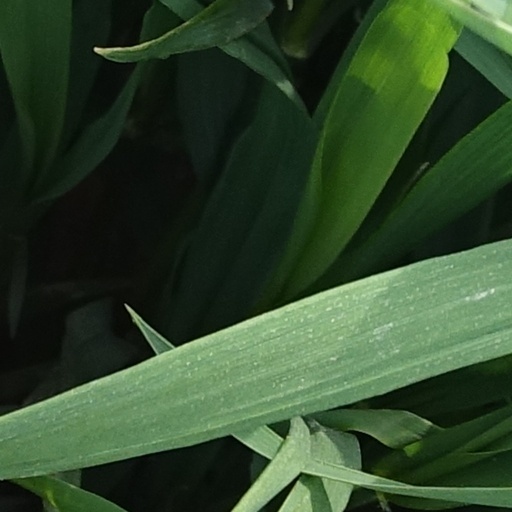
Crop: wheat